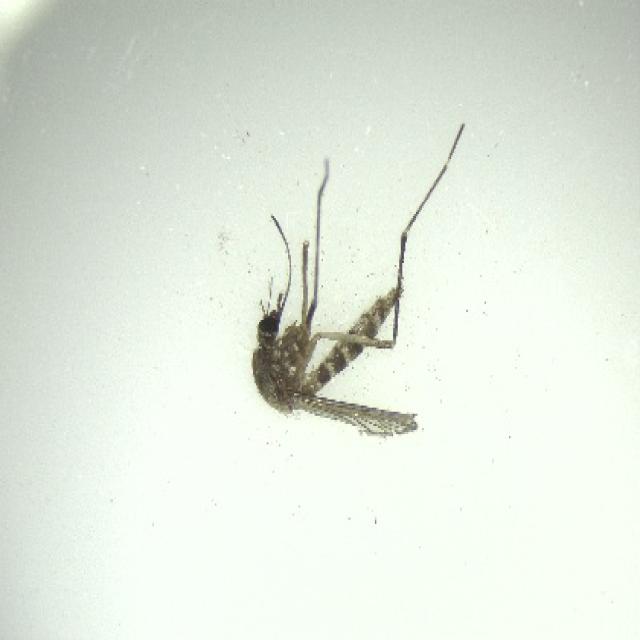
Species: aedes_vexans